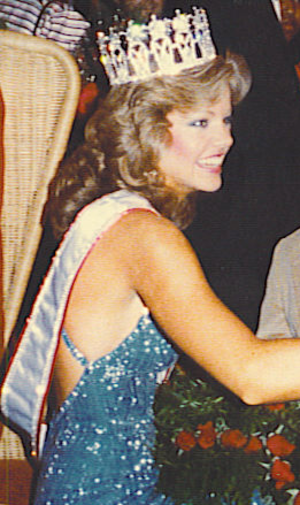
Miss USA est un concours de beauté féminine, qui a lieu chaque année depuis 1952 pour désigner la représentante des États-Unis au concours de Miss Univers. L'organisation Miss Universe gère ces deux concours, ainsi d'ailleurs que celui de Miss Teen USA.